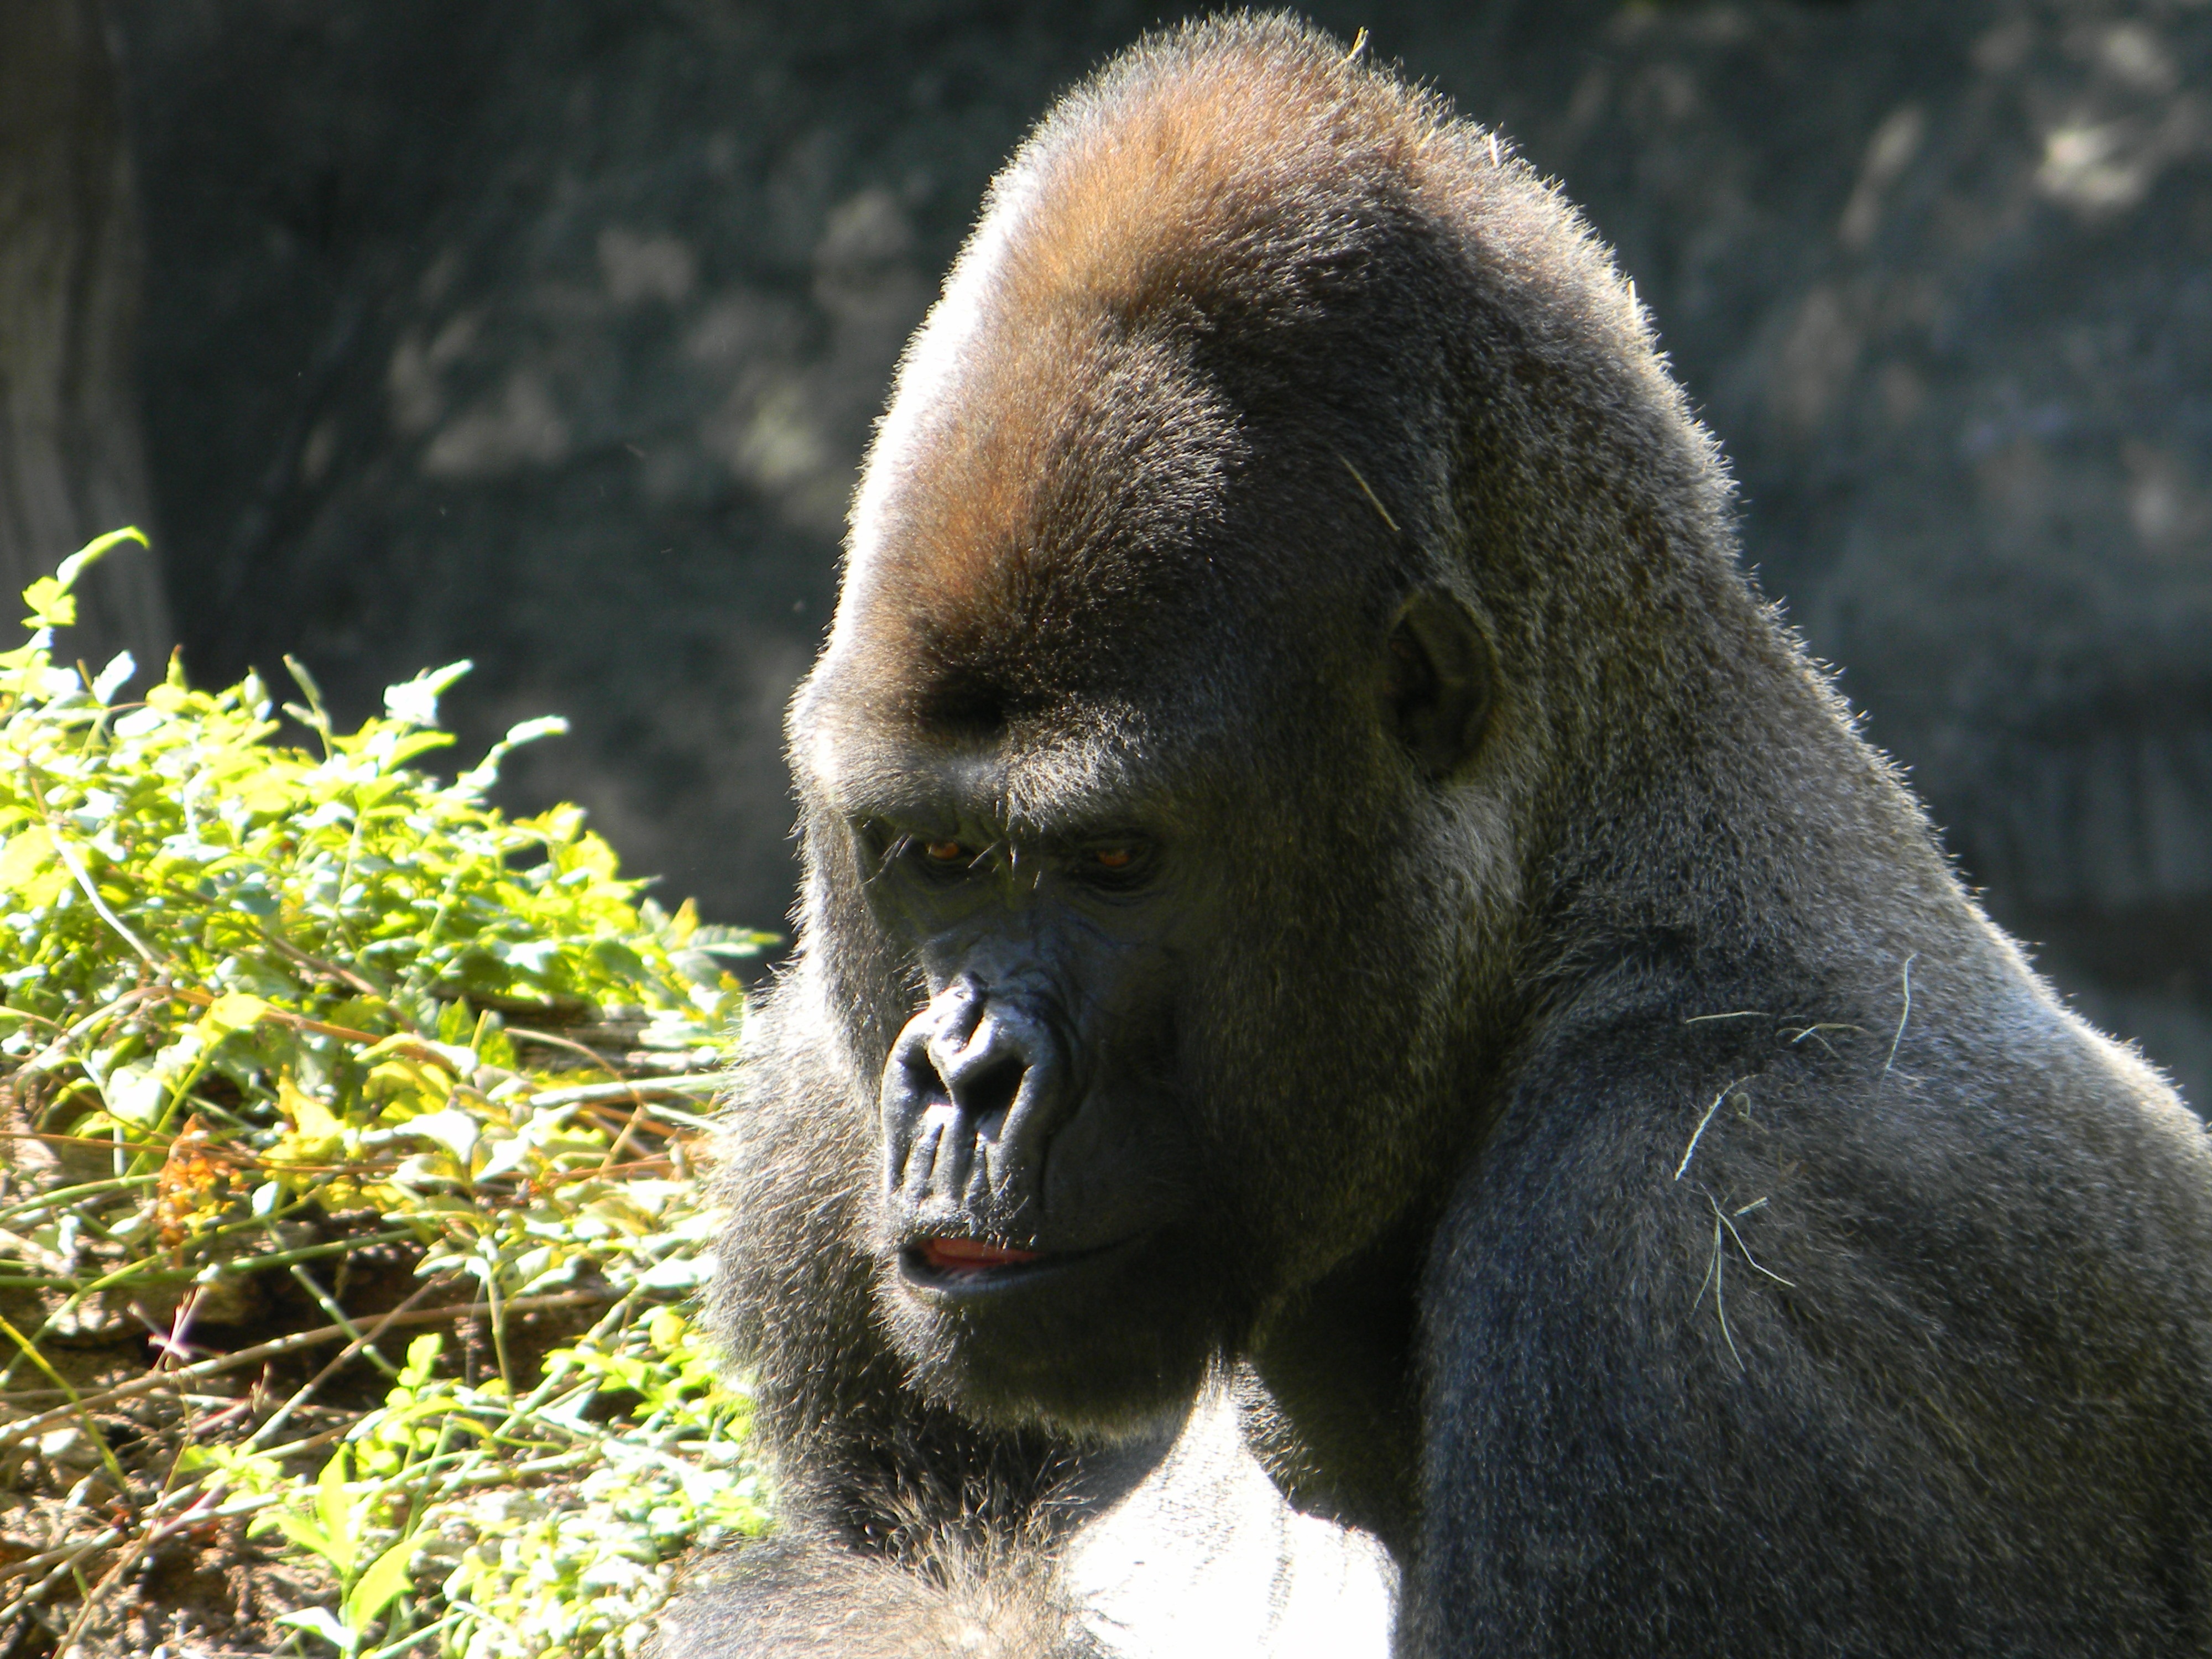
animal, wildlife, zoo, mammal, monkey, fauna, primate, gorilla, ape, vertebrate, safari, silverback, western gorilla, outdoor recreation, great ape